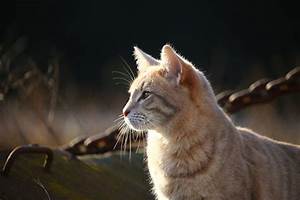
Label: gatto